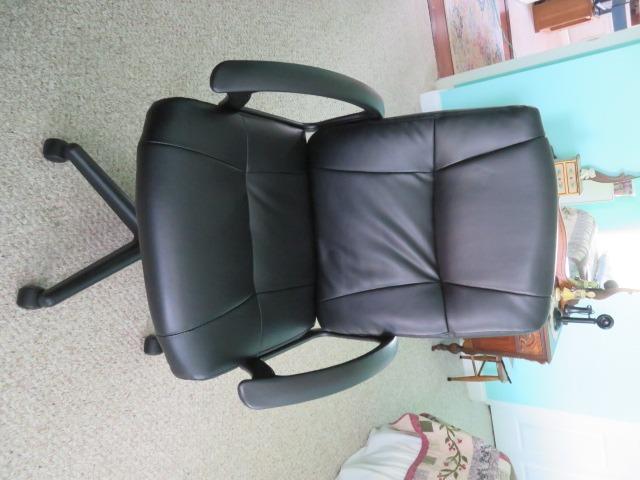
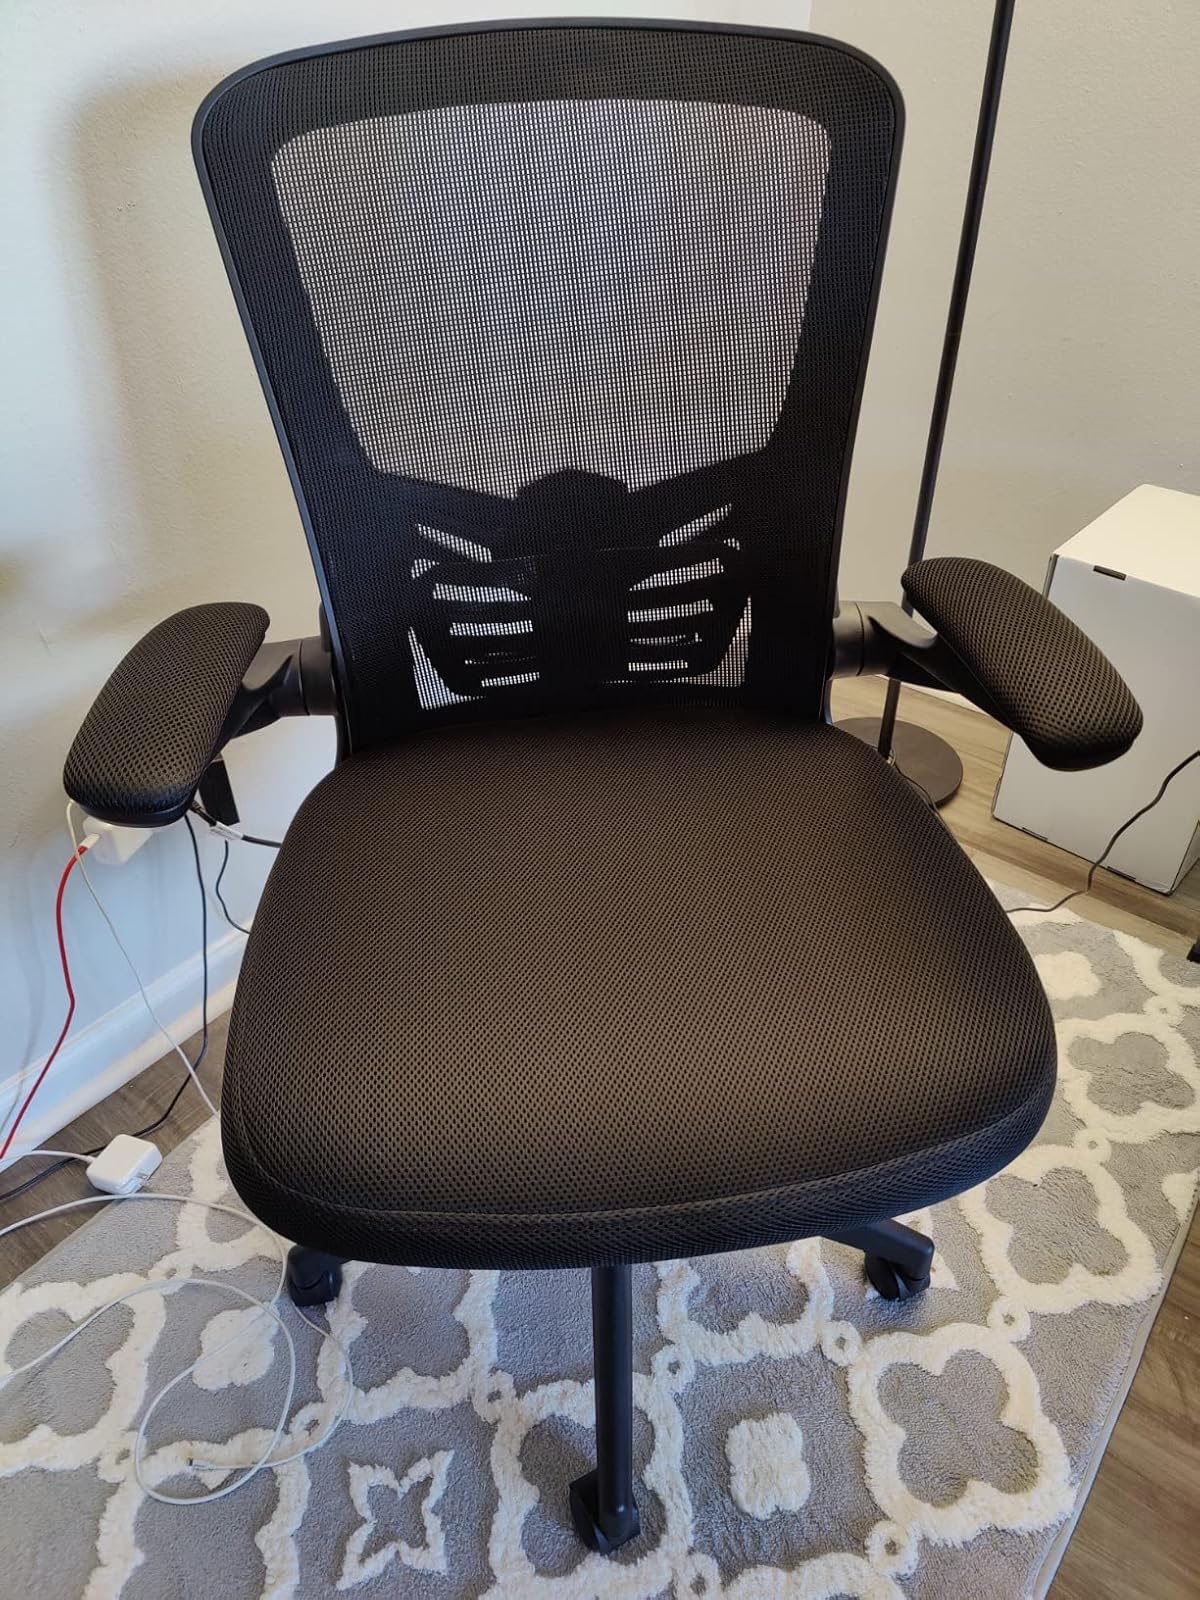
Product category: items_chair
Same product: no